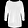
Label: Pullover